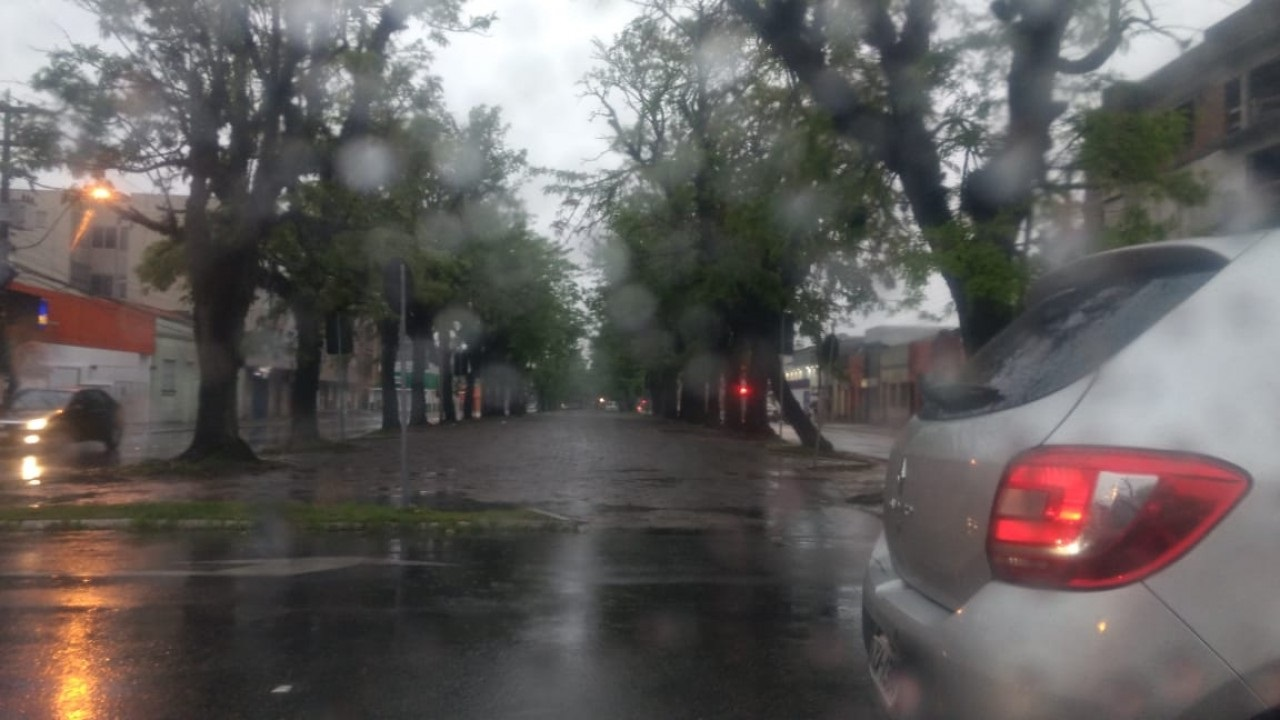
Fire: no
Smoke: no